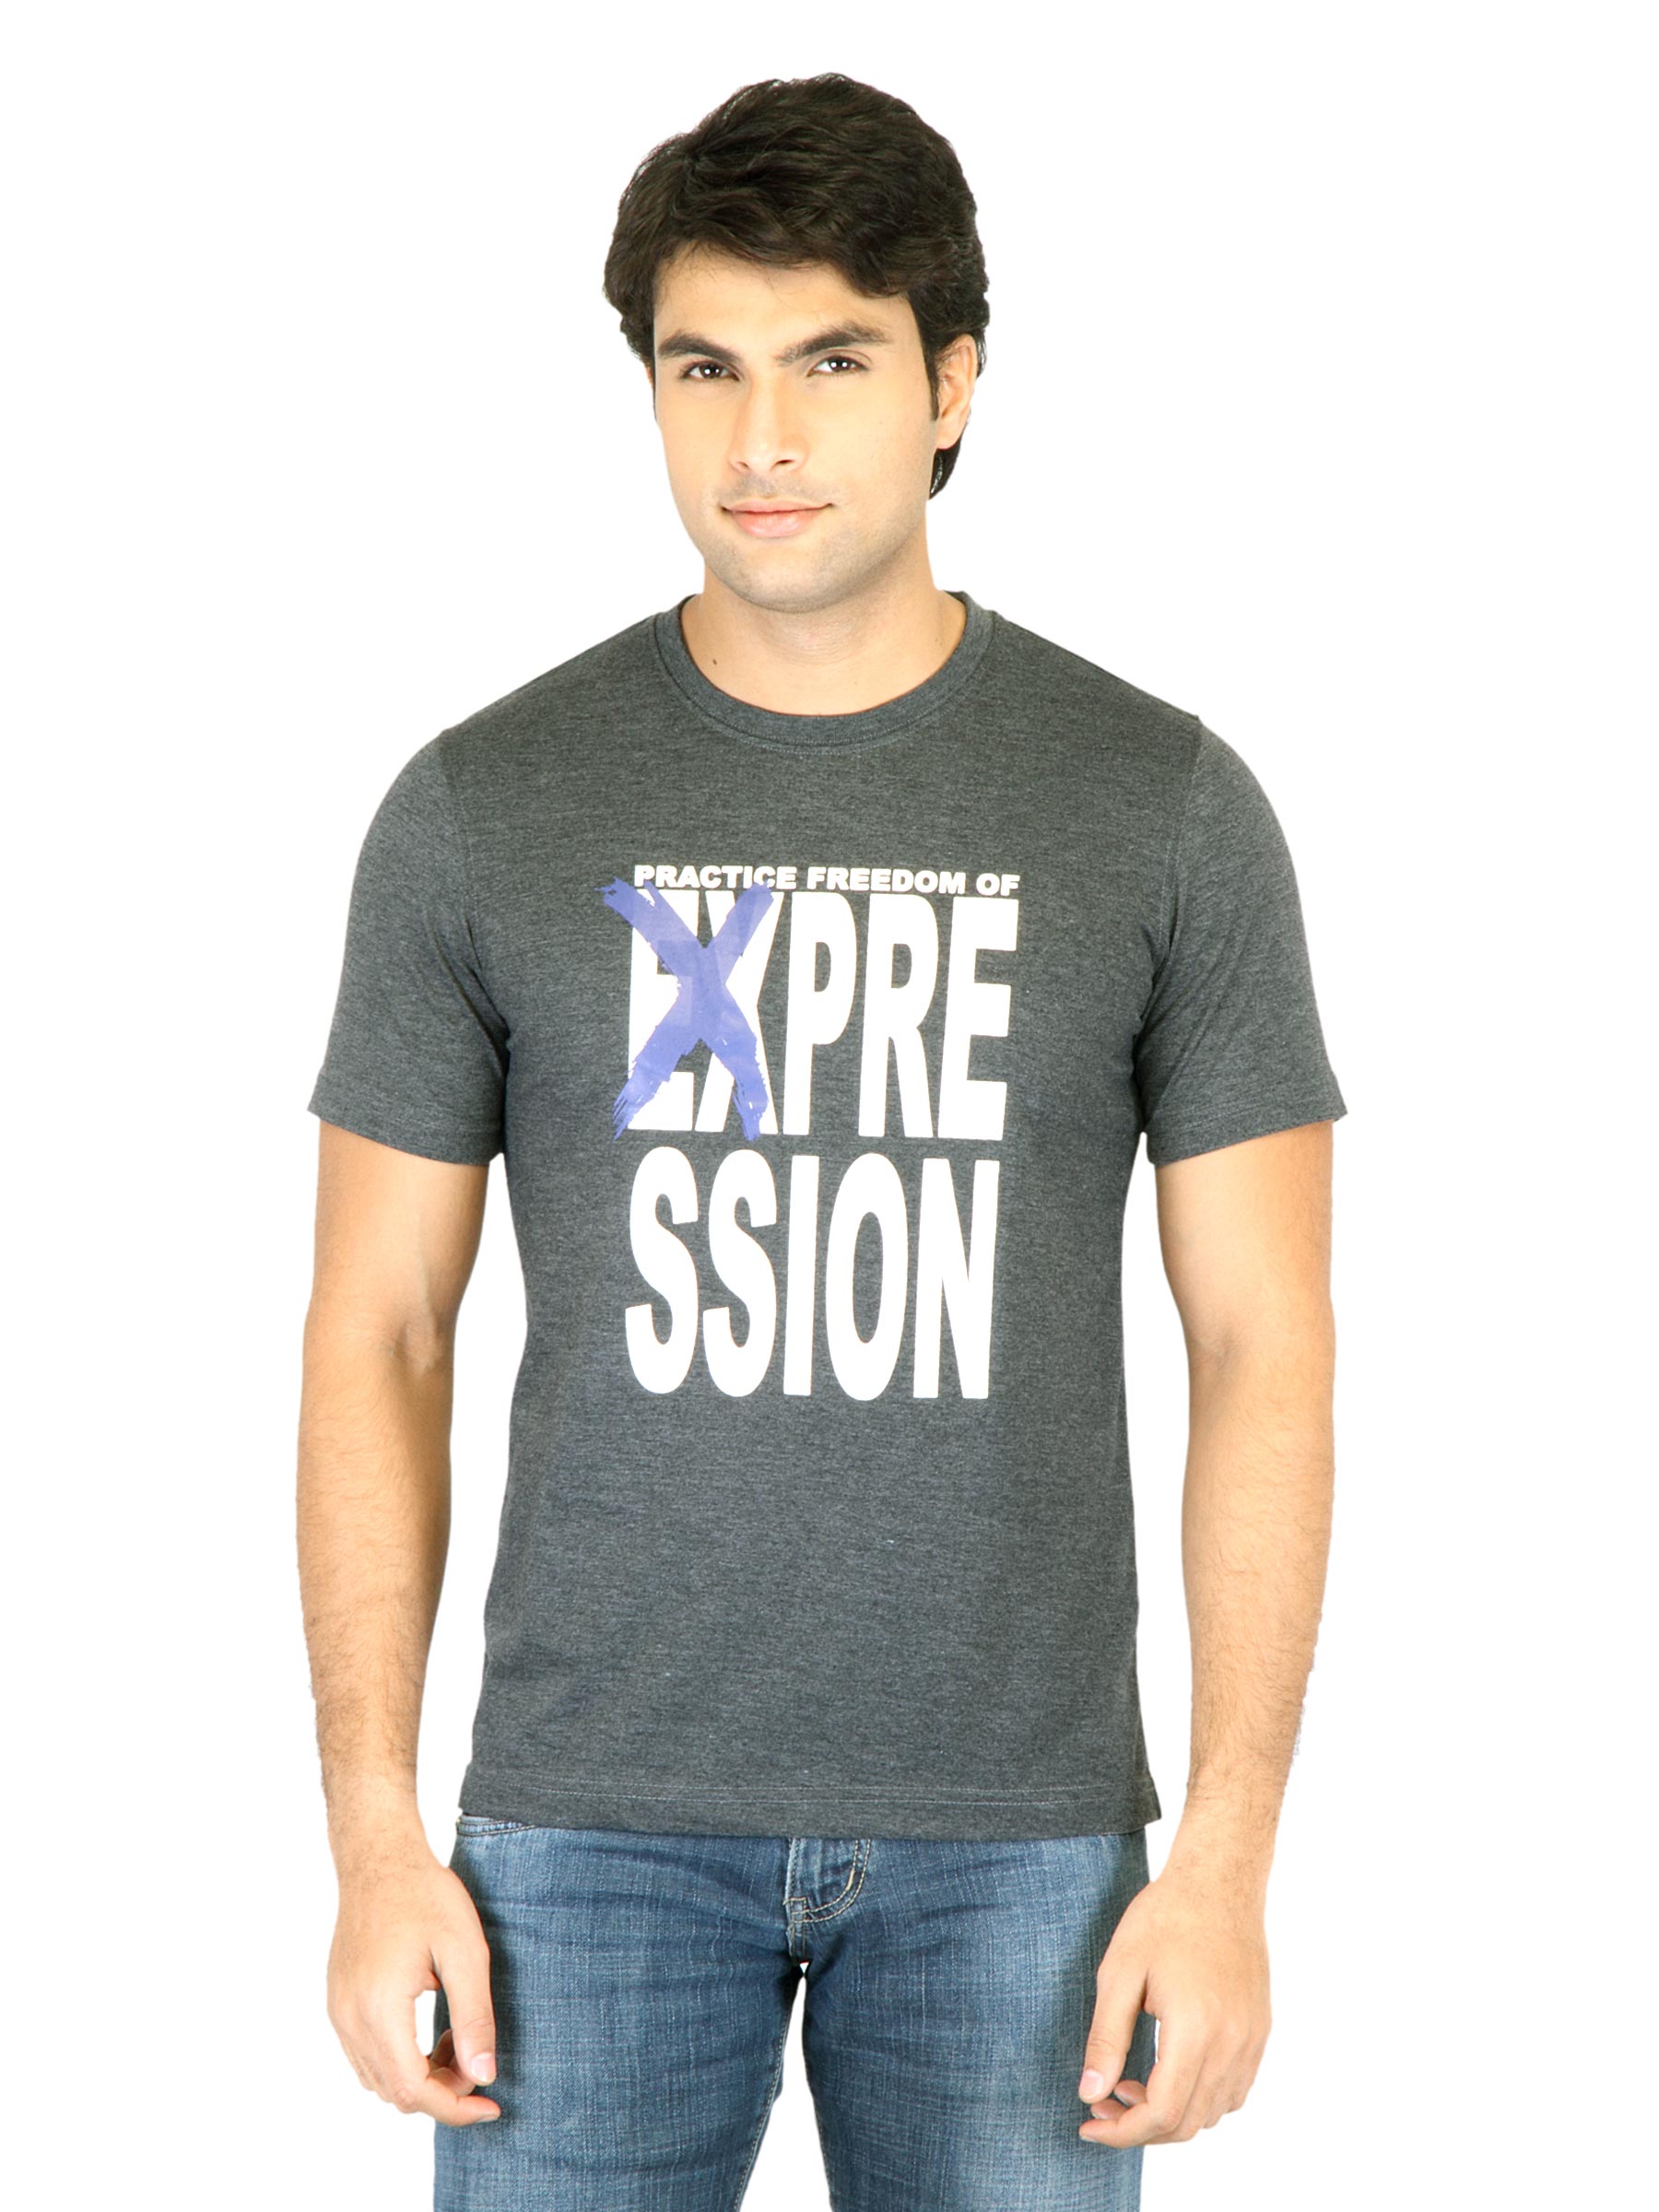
Mark Taylor Men Charcoal Printed T-shirt
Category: Apparel / Topwear / Tshirts
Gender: Men
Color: Charcoal
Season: Fall 2011
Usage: Casual